Port of Hueneme

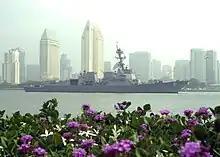
USS Pinckney (DDG-91) guided missile destroyer

NBVC Port Operations controls all vessels entering and exiting the harbor. NBVC:Port Hueneme and OHD have a Joint Use Agreement that provides up to of secondary parcels for staging. There is more than of lay-down space with portside access for of rail for on- and off-loading military freight for the various branches of service. Response to any "on water" hazardous materials spill is provided by Navy Port Operations personnel as they are first responder qualified.